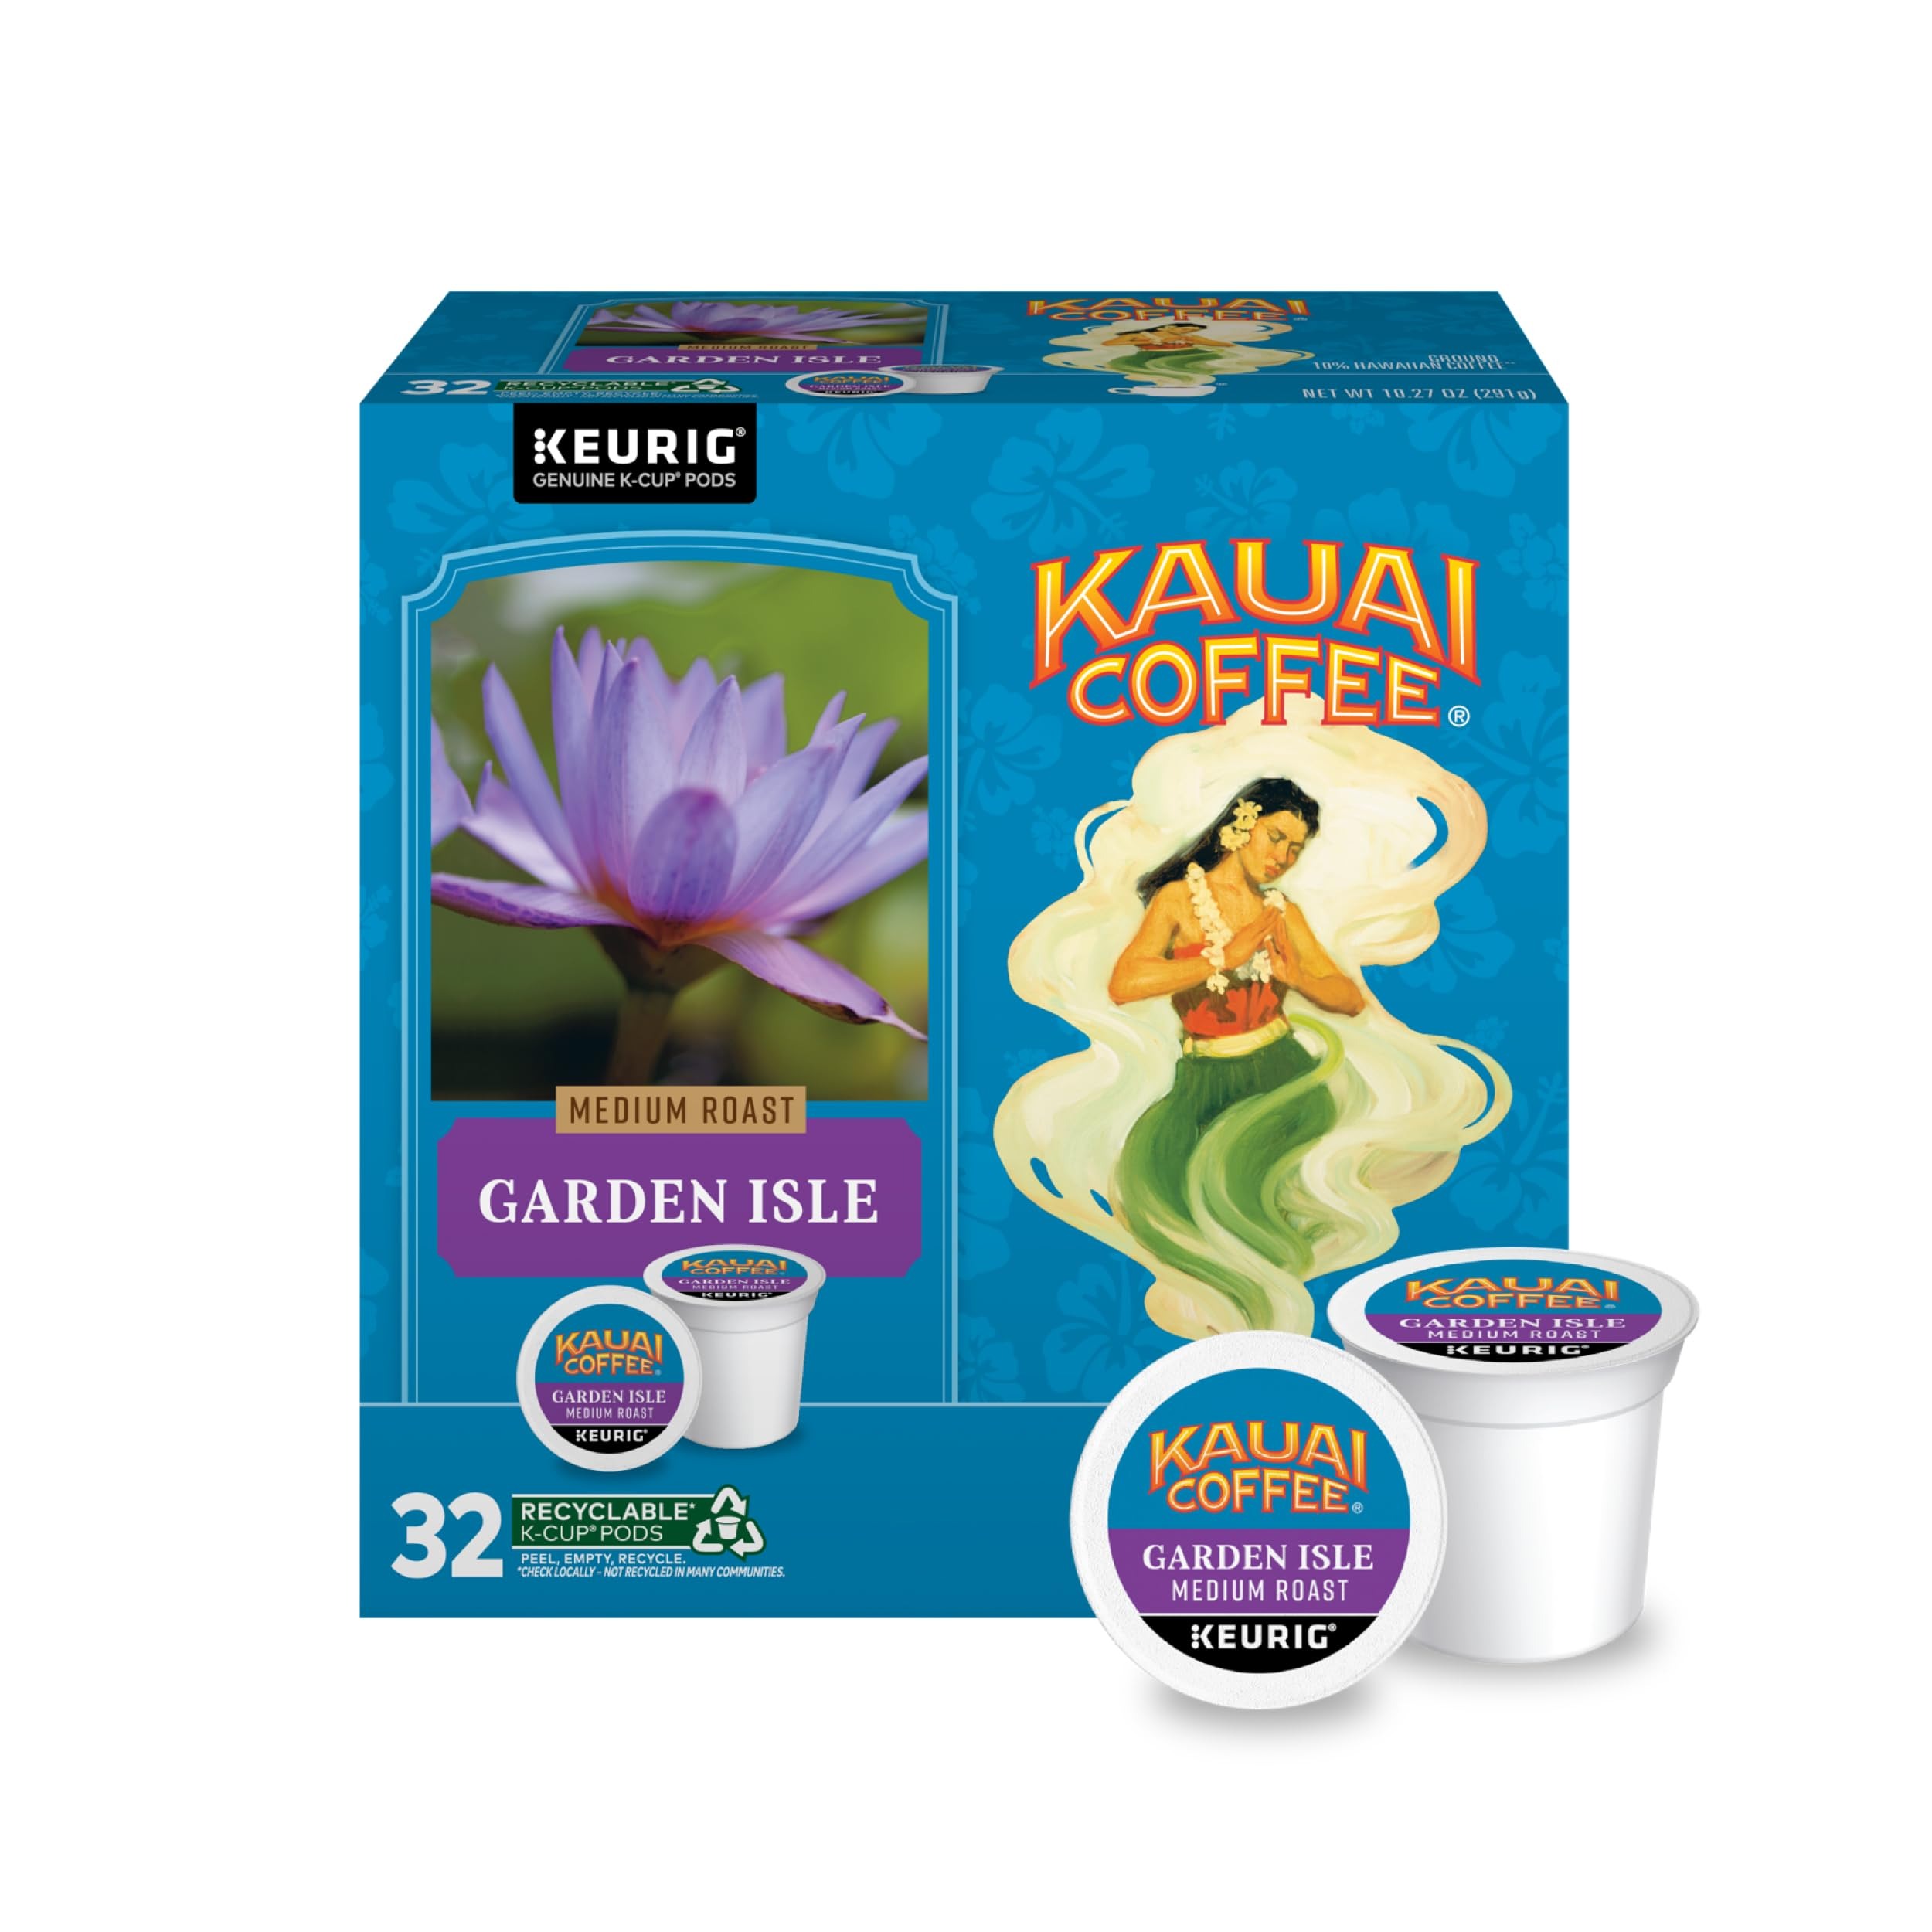
Item Name: Kauai Coffee Keurig K-Cup Pods - Garden Isle Medium Roast - Premium Arabica (1 Pack of 32 Single-Serve Cups)
Bullet Point 1: GARDEN ISLE MEDIUM ROAST - Light floral notes and bright aroma makes this blend a true Taste of Paradise
Bullet Point 2: 10% HAWAIIAN ORIGIN COFFEE - Grown and harvested on the island of Kauai
Bullet Point 3: FOR KEURIG COFFEE MAKERS - Kauai Coffee K-Cup pods are designed for use in Kuerig brewers and K-Cup compatible single-cup brewing systems; 32 total pods. Our perforated dispenser box offers convenient access to your pods while on display
Bullet Point 4: ARABICA COFFEE - The mild roast single-serve coffee pods have a smooth taste with no bitterness
Bullet Point 5: KAUAI COFFEE COMPANY ESTATE - Hawaii’s largest coffee estate is open year-round offering farm tours and coffee tastings
Value: 32.0
Unit: Count

Price: 29.25